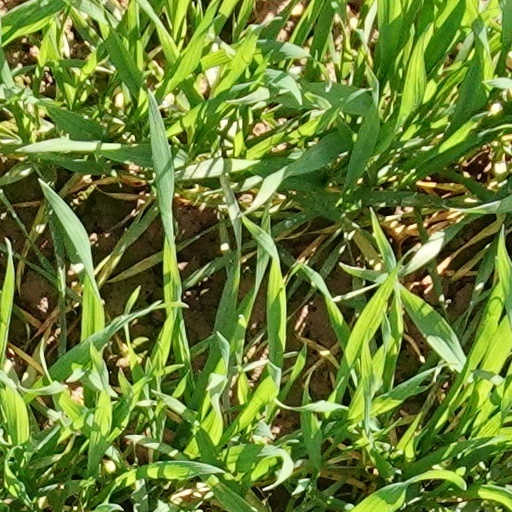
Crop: wheat